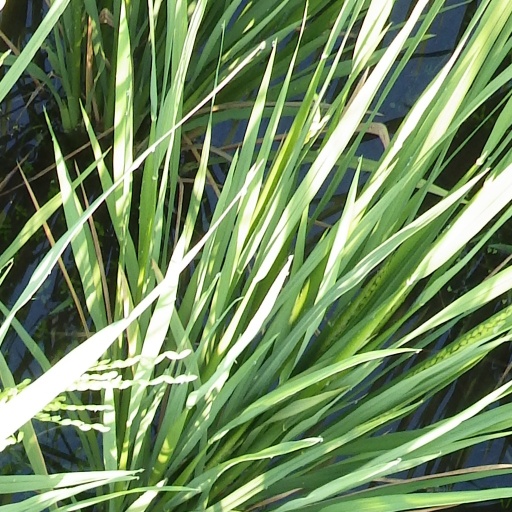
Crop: rice